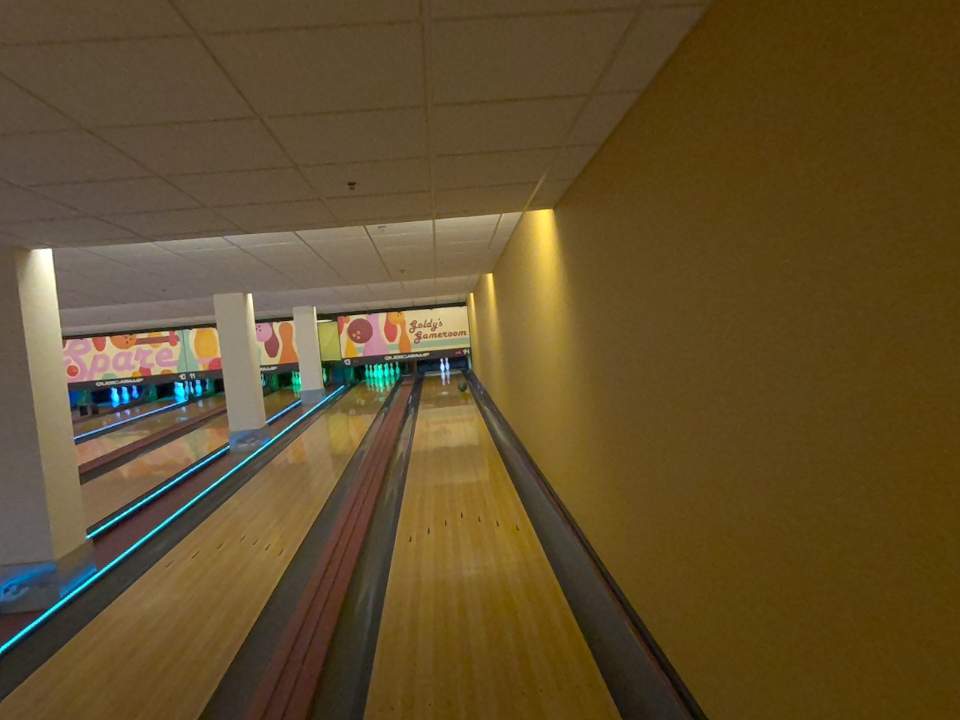
Object: bowling_ball